ET-188

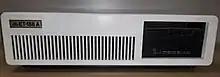
Novkabel ET-188A

ET-188 was an IBM PC XT compatible computer made by the Yugoslav company Novkabel (Novosadska fabrika kabela - Novi Sad Cable Factory) from Novi Sad (now Serbia) in the 1980s.